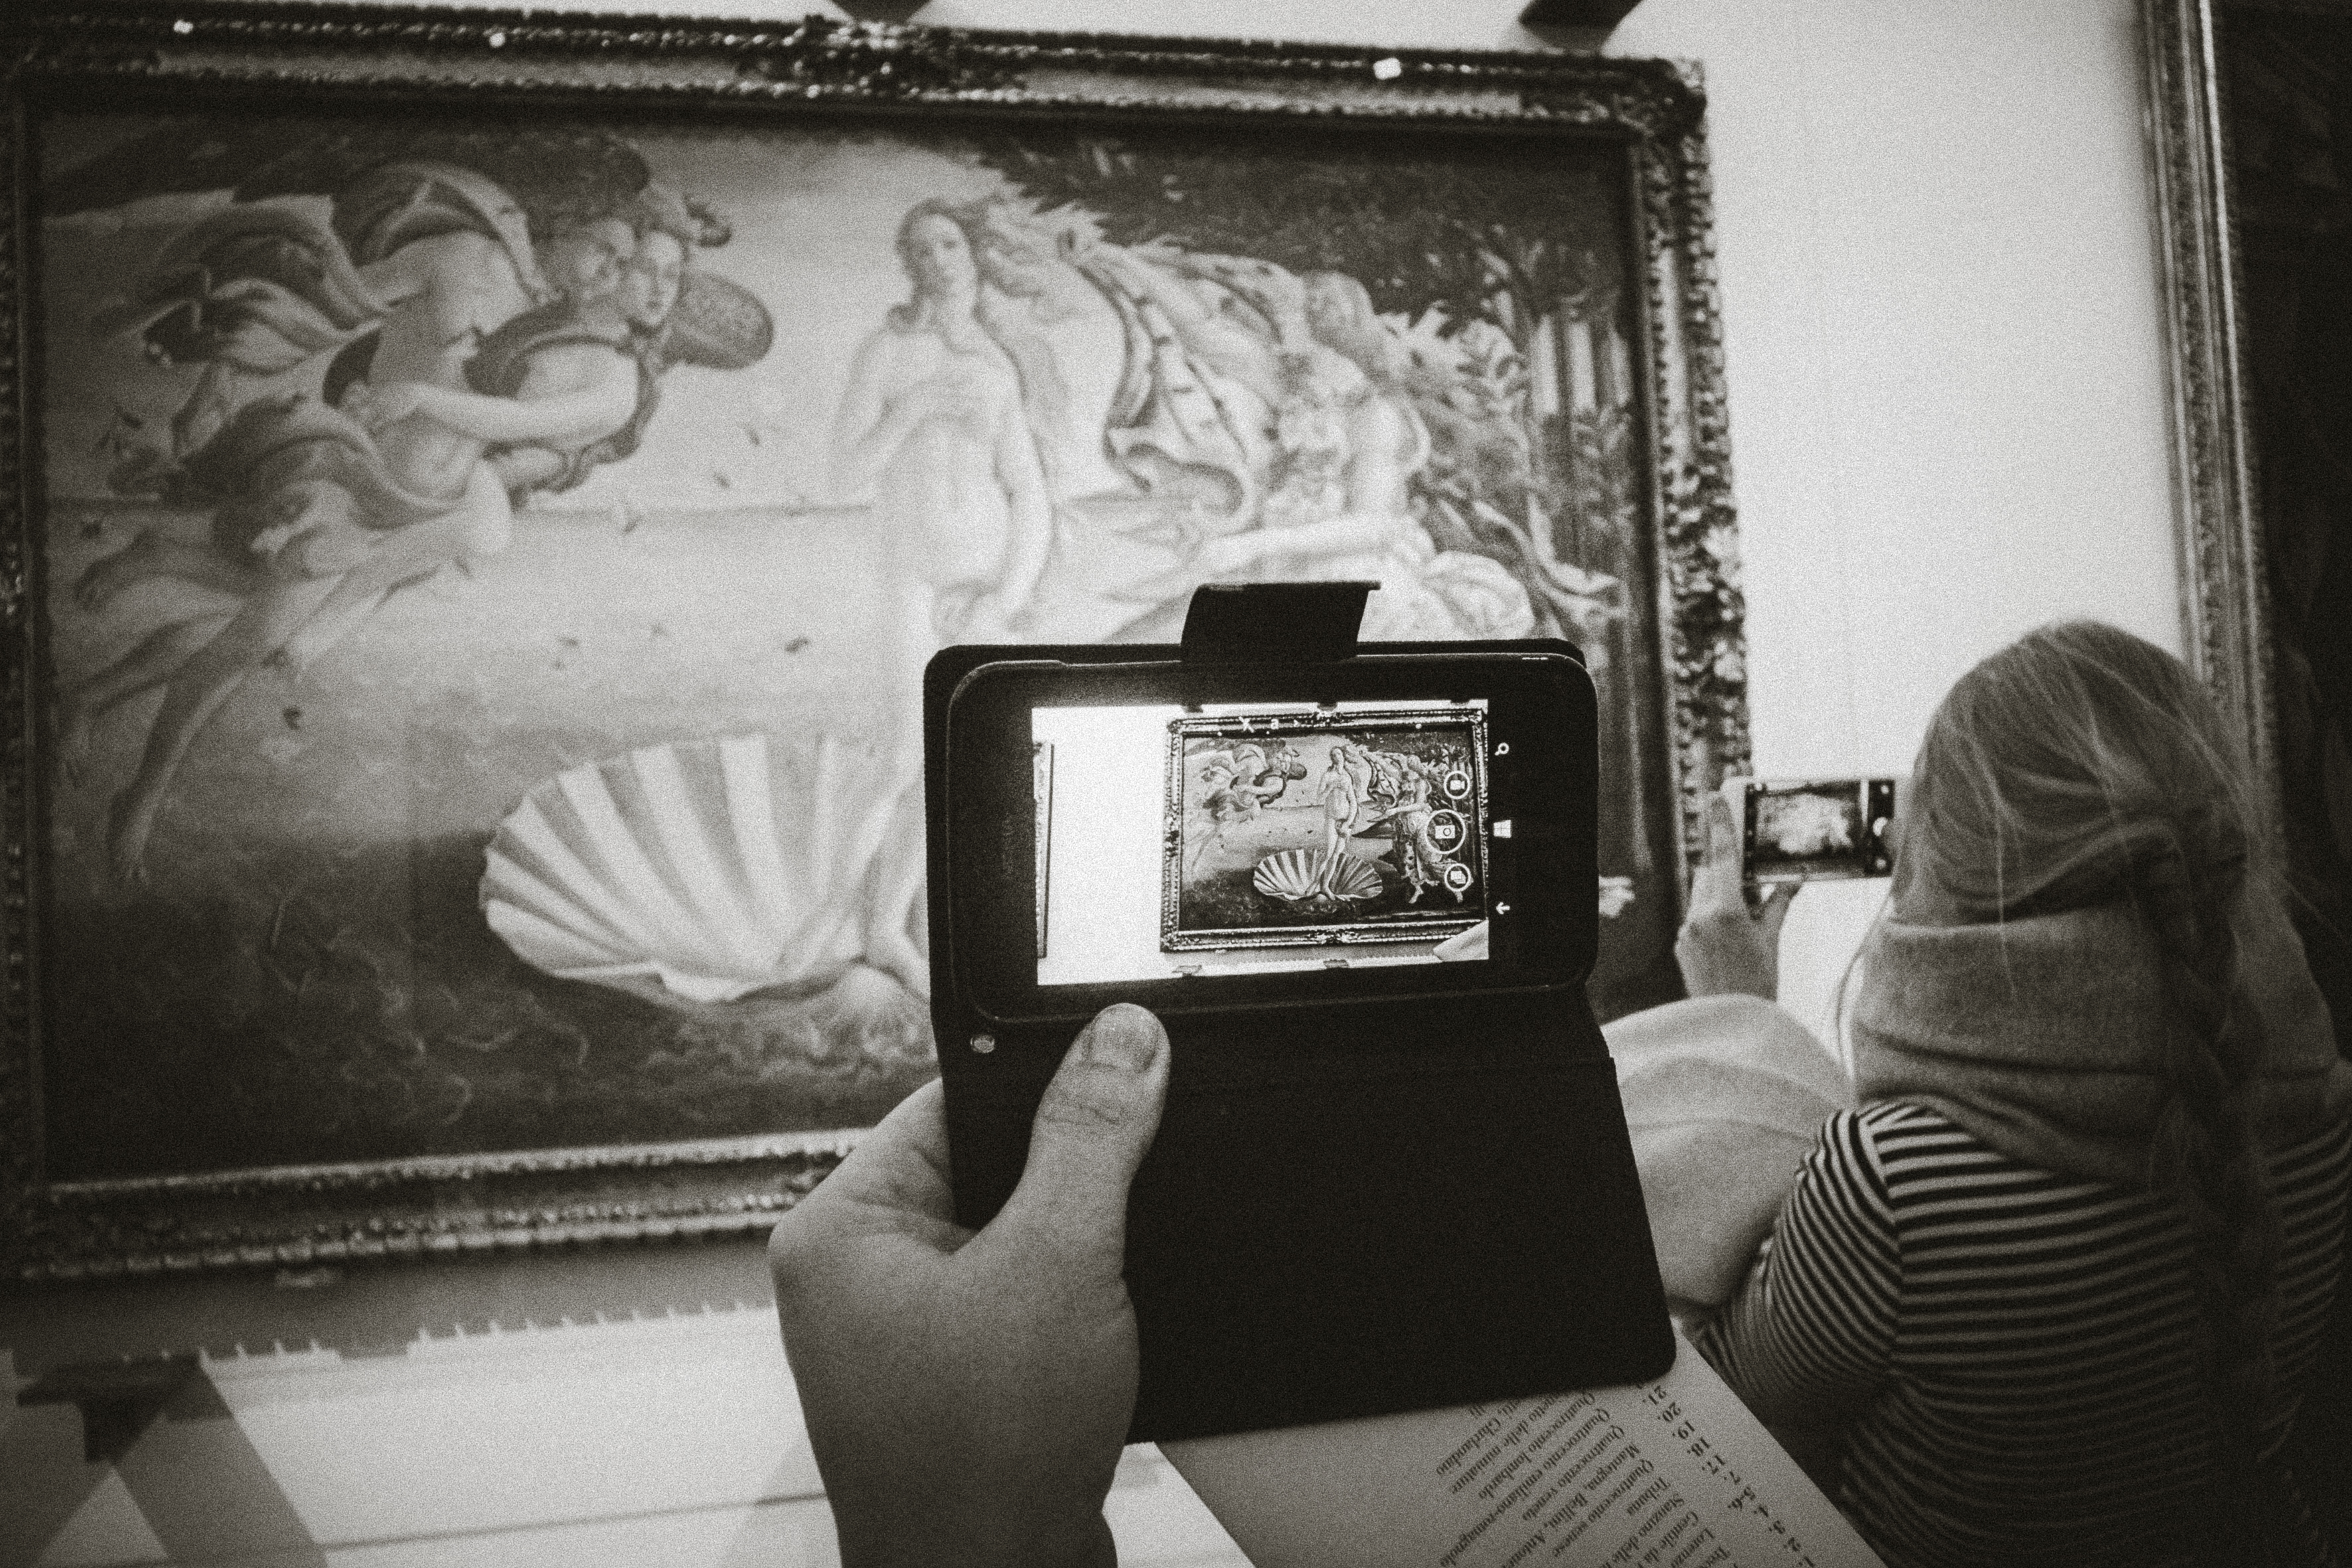
black and white, white, street, photography, urban, wall, travel, fujifilm, italy, black, monochrome, interior design, bw, blackandwhite, blackwhite, art, cool image, drawing, ngc, photograph, picture frame, image, it, fuji, florence, shape, fujixt1, firenze, fujix, noireblanc, toscana, uffizi, uffizigallery, monochrome photography